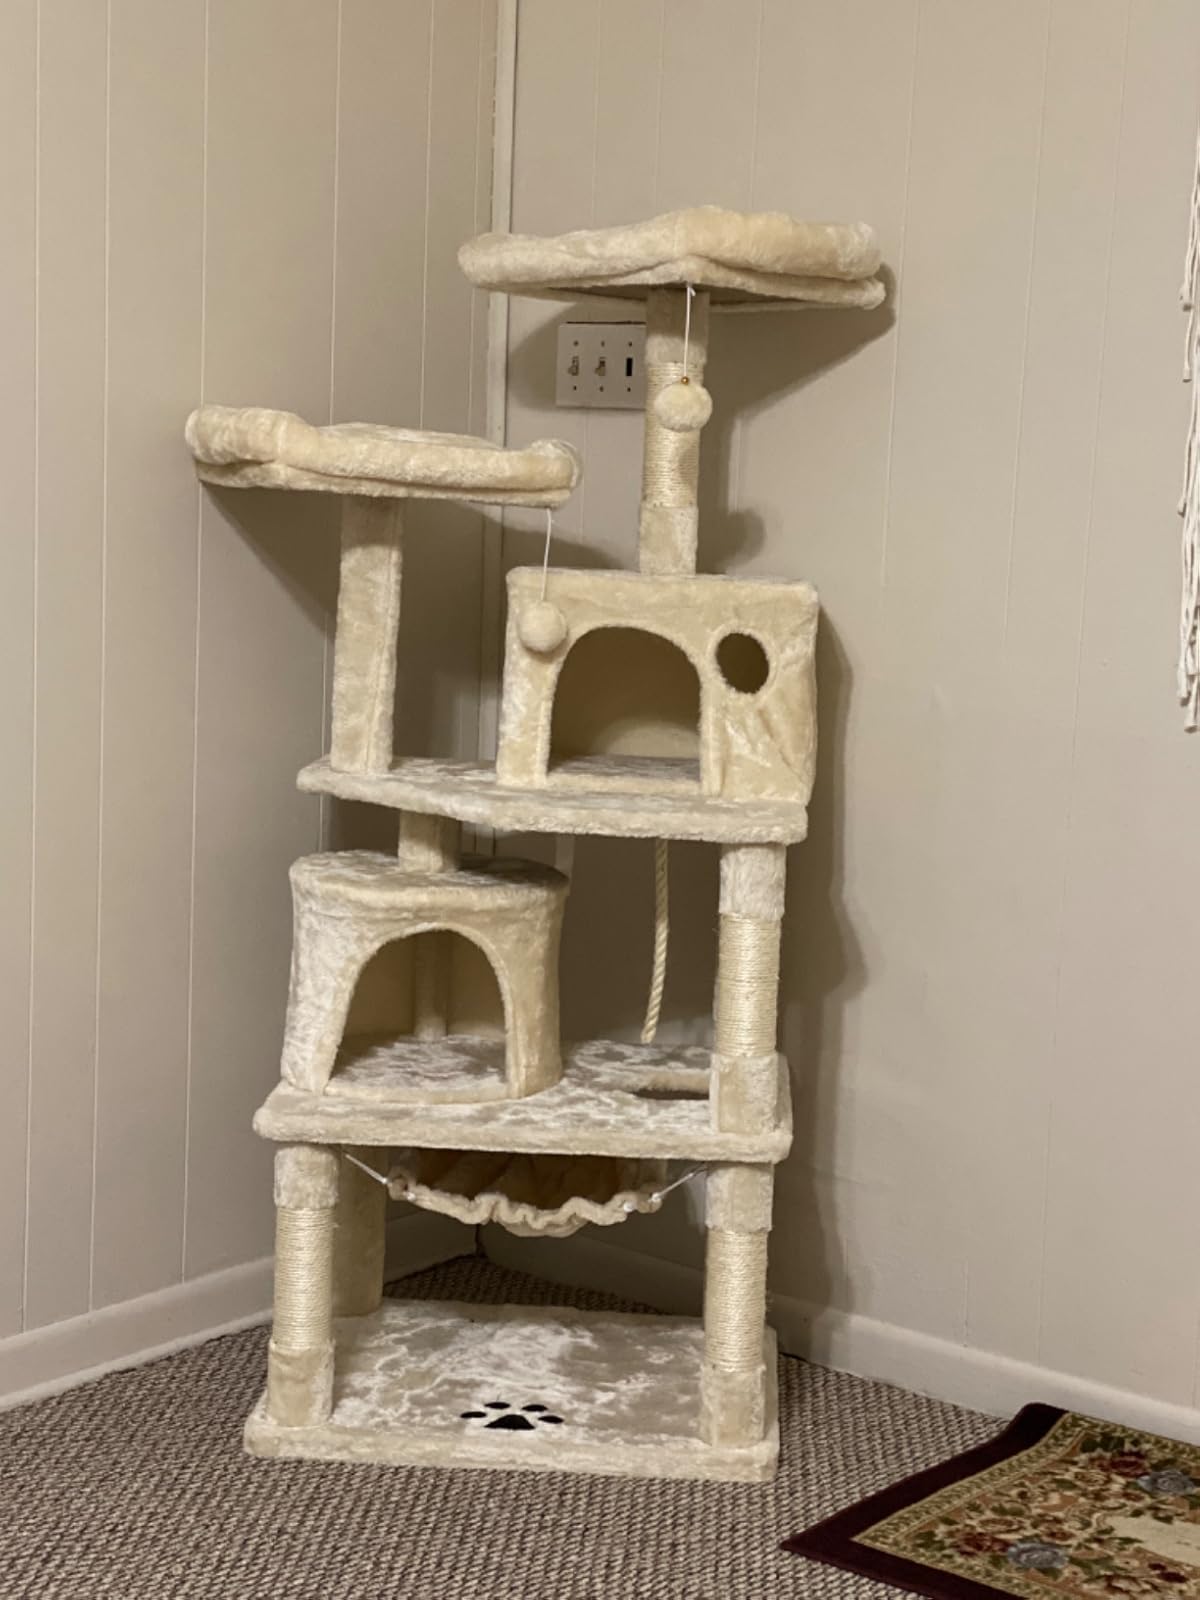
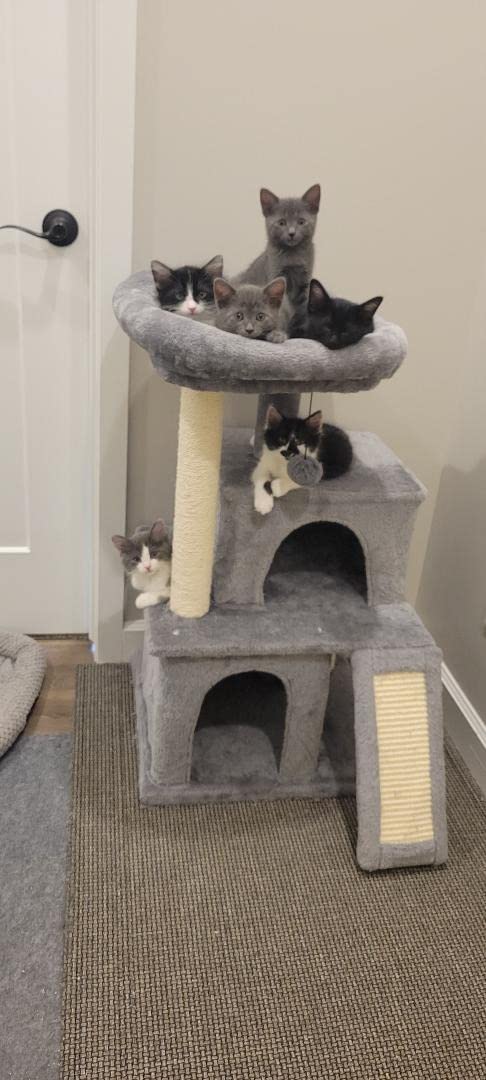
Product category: items_cat tree
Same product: no